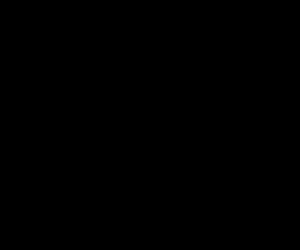
En mathématiques, le barycentre d'un ensemble fini de points du plan ou de l'espace est un point qui permet de réduire certaines combinaisons linéaires de vecteurs. Les coordonnées de ce barycentre dans un repère cartésien correspondent alors aux moyennes arithmétiques des coordonnées homologues de chacun des points considérés, éventuellement affectés des coefficients de pondération. Lorsque ces coefficients de pondération sont égaux, le barycentre est appelé isobarycentre, et généralise ainsi la notion de centre de gravité d’un triangle.